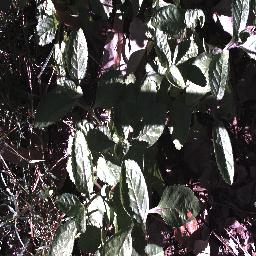
Label: snake_weed